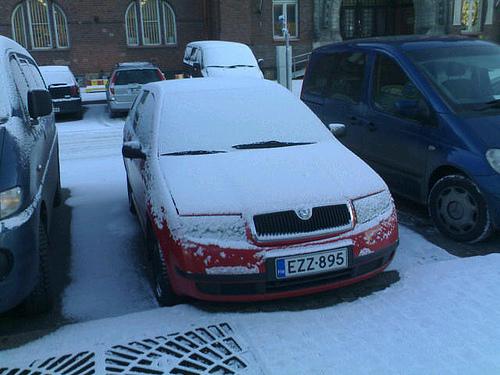
Weather: snow or frosty